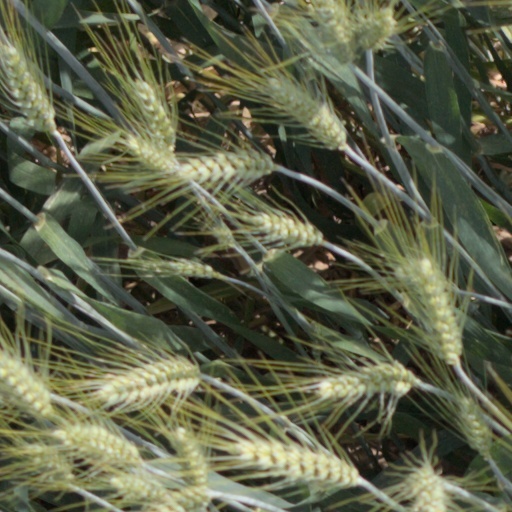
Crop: wheat